Bernie Kosar

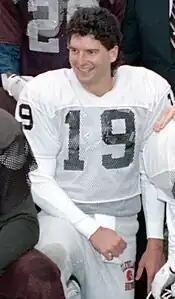
Kosar with the Browns in 1988

Kosar spent most of the 1988 season sidelined with injuries but came back to throw for 3,533 yards in 1989. That year, the Browns advanced to the AFC championship for the third time in four years, in Denver.